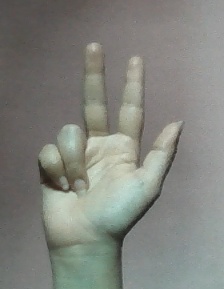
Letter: al